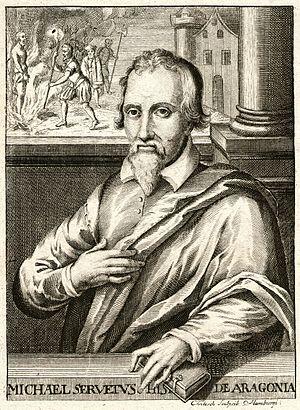
La réforme protestante, également appelée « la Réforme », amorcée au XVIᵉ siècle, est une volonté d'un retour aux sources du christianisme et aussi, par extension, un besoin de considérer la religion et la vie sociale d'une autre manière. Elle reflète l'angoisse des âmes, par la question du salut, centrale dans la réflexion des réformateurs, qui dénoncent la corruption de toute la société engendrée par le commerce des indulgences. Les réformateurs profitent de l'essor de l'imprimerie pour faire circuler la Bible en langues vernaculaires, et montrent qu'elle ne fait mention ni des saints, ni du culte de la Vierge, ni du purgatoire. La référence à la Bible comme norme est néanmoins une des principales motivations des réformateurs. Ce principe, Sola scriptura, les guidera.
Vienne est une commune située au sud-est de la France, au confluent du Rhône et de la Gère, en région Auvergne-Rhône-Alpes dans le département de l'Isère. Elle est avec La Tour-du-Pin, l'une des deux sous-préfectures du département.
Villanueva de Sigena est une commune d’Espagne, dans la province de Huesca, communauté autonome d'Aragon comarque de Monegros.
L'histoire de Vienne inventorie, étudie et interprète l'ensemble des événements du passé liés à cette ville.
Jean Calvin, né le 10 juillet 1509 à Noyon et mort le 27 mai 1564 à Genève, est un théologien français, un important réformateur, et un pasteur emblématique de la Réforme protestante du XVIᵉ siècle, notamment pour son apport à la doctrine dite du calvinisme.
Charles de Bovelles : Géométrie en françoys, 1511, impr. Henri Estienne, Paris.